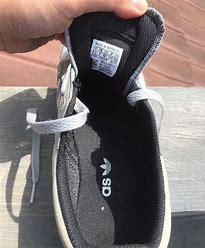
Brand: Adidas
Model: La Ii